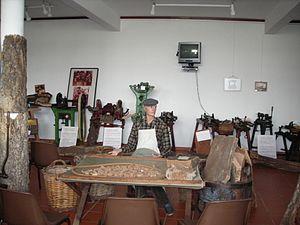
salle à l'intérieur du musée